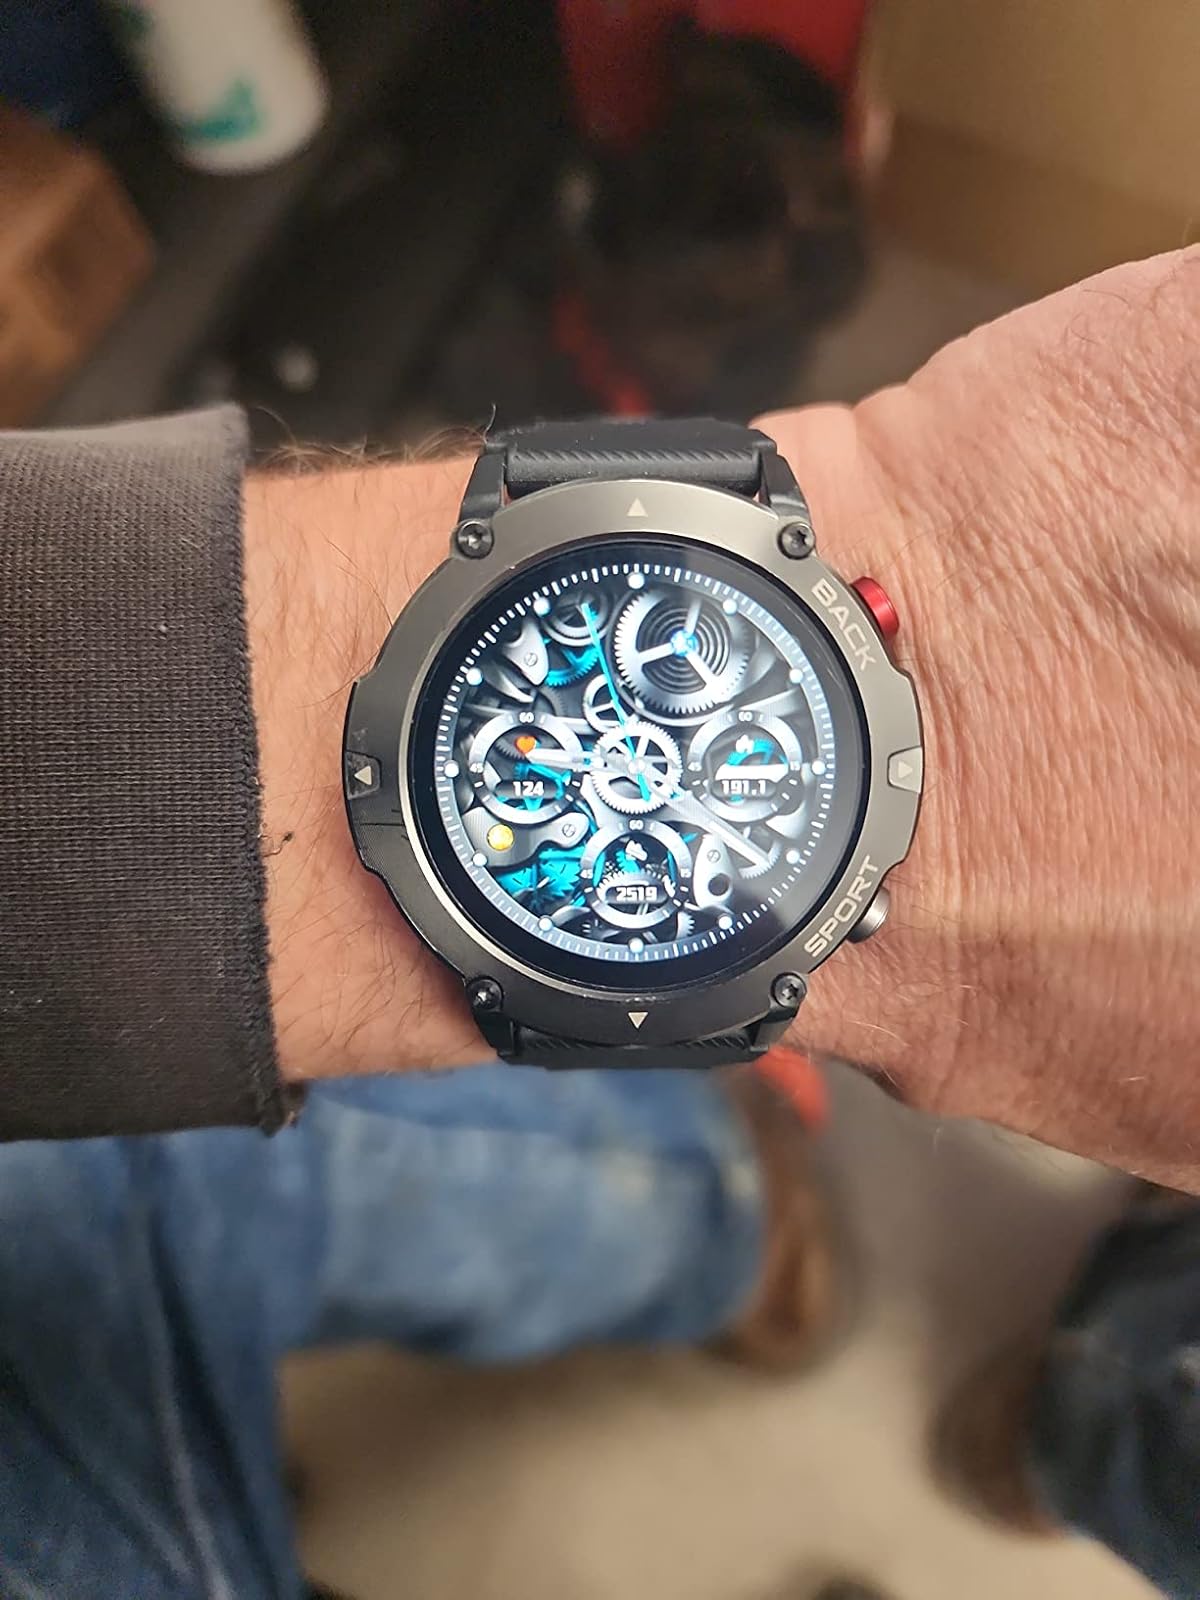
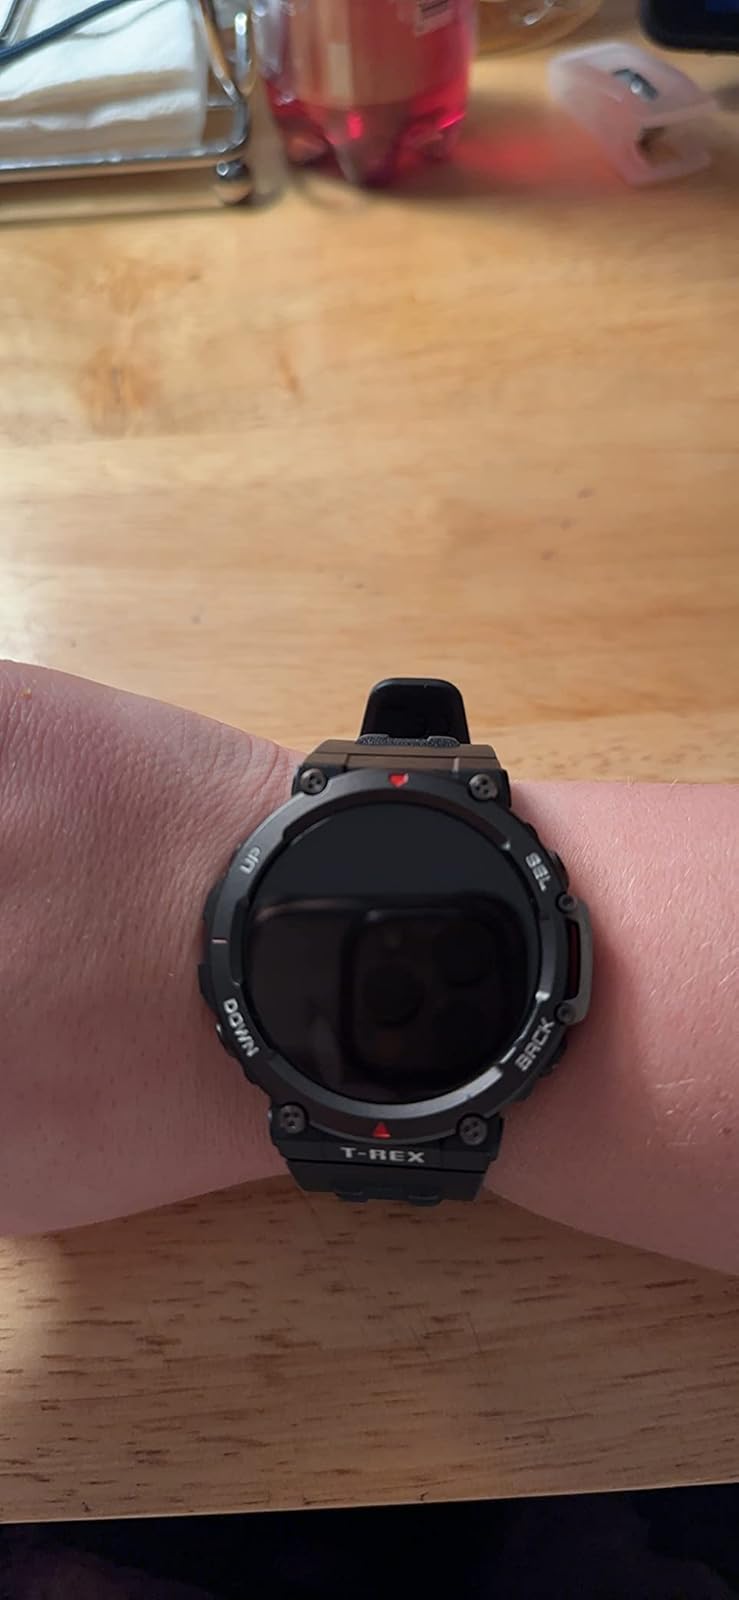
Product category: smartwatch
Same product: no